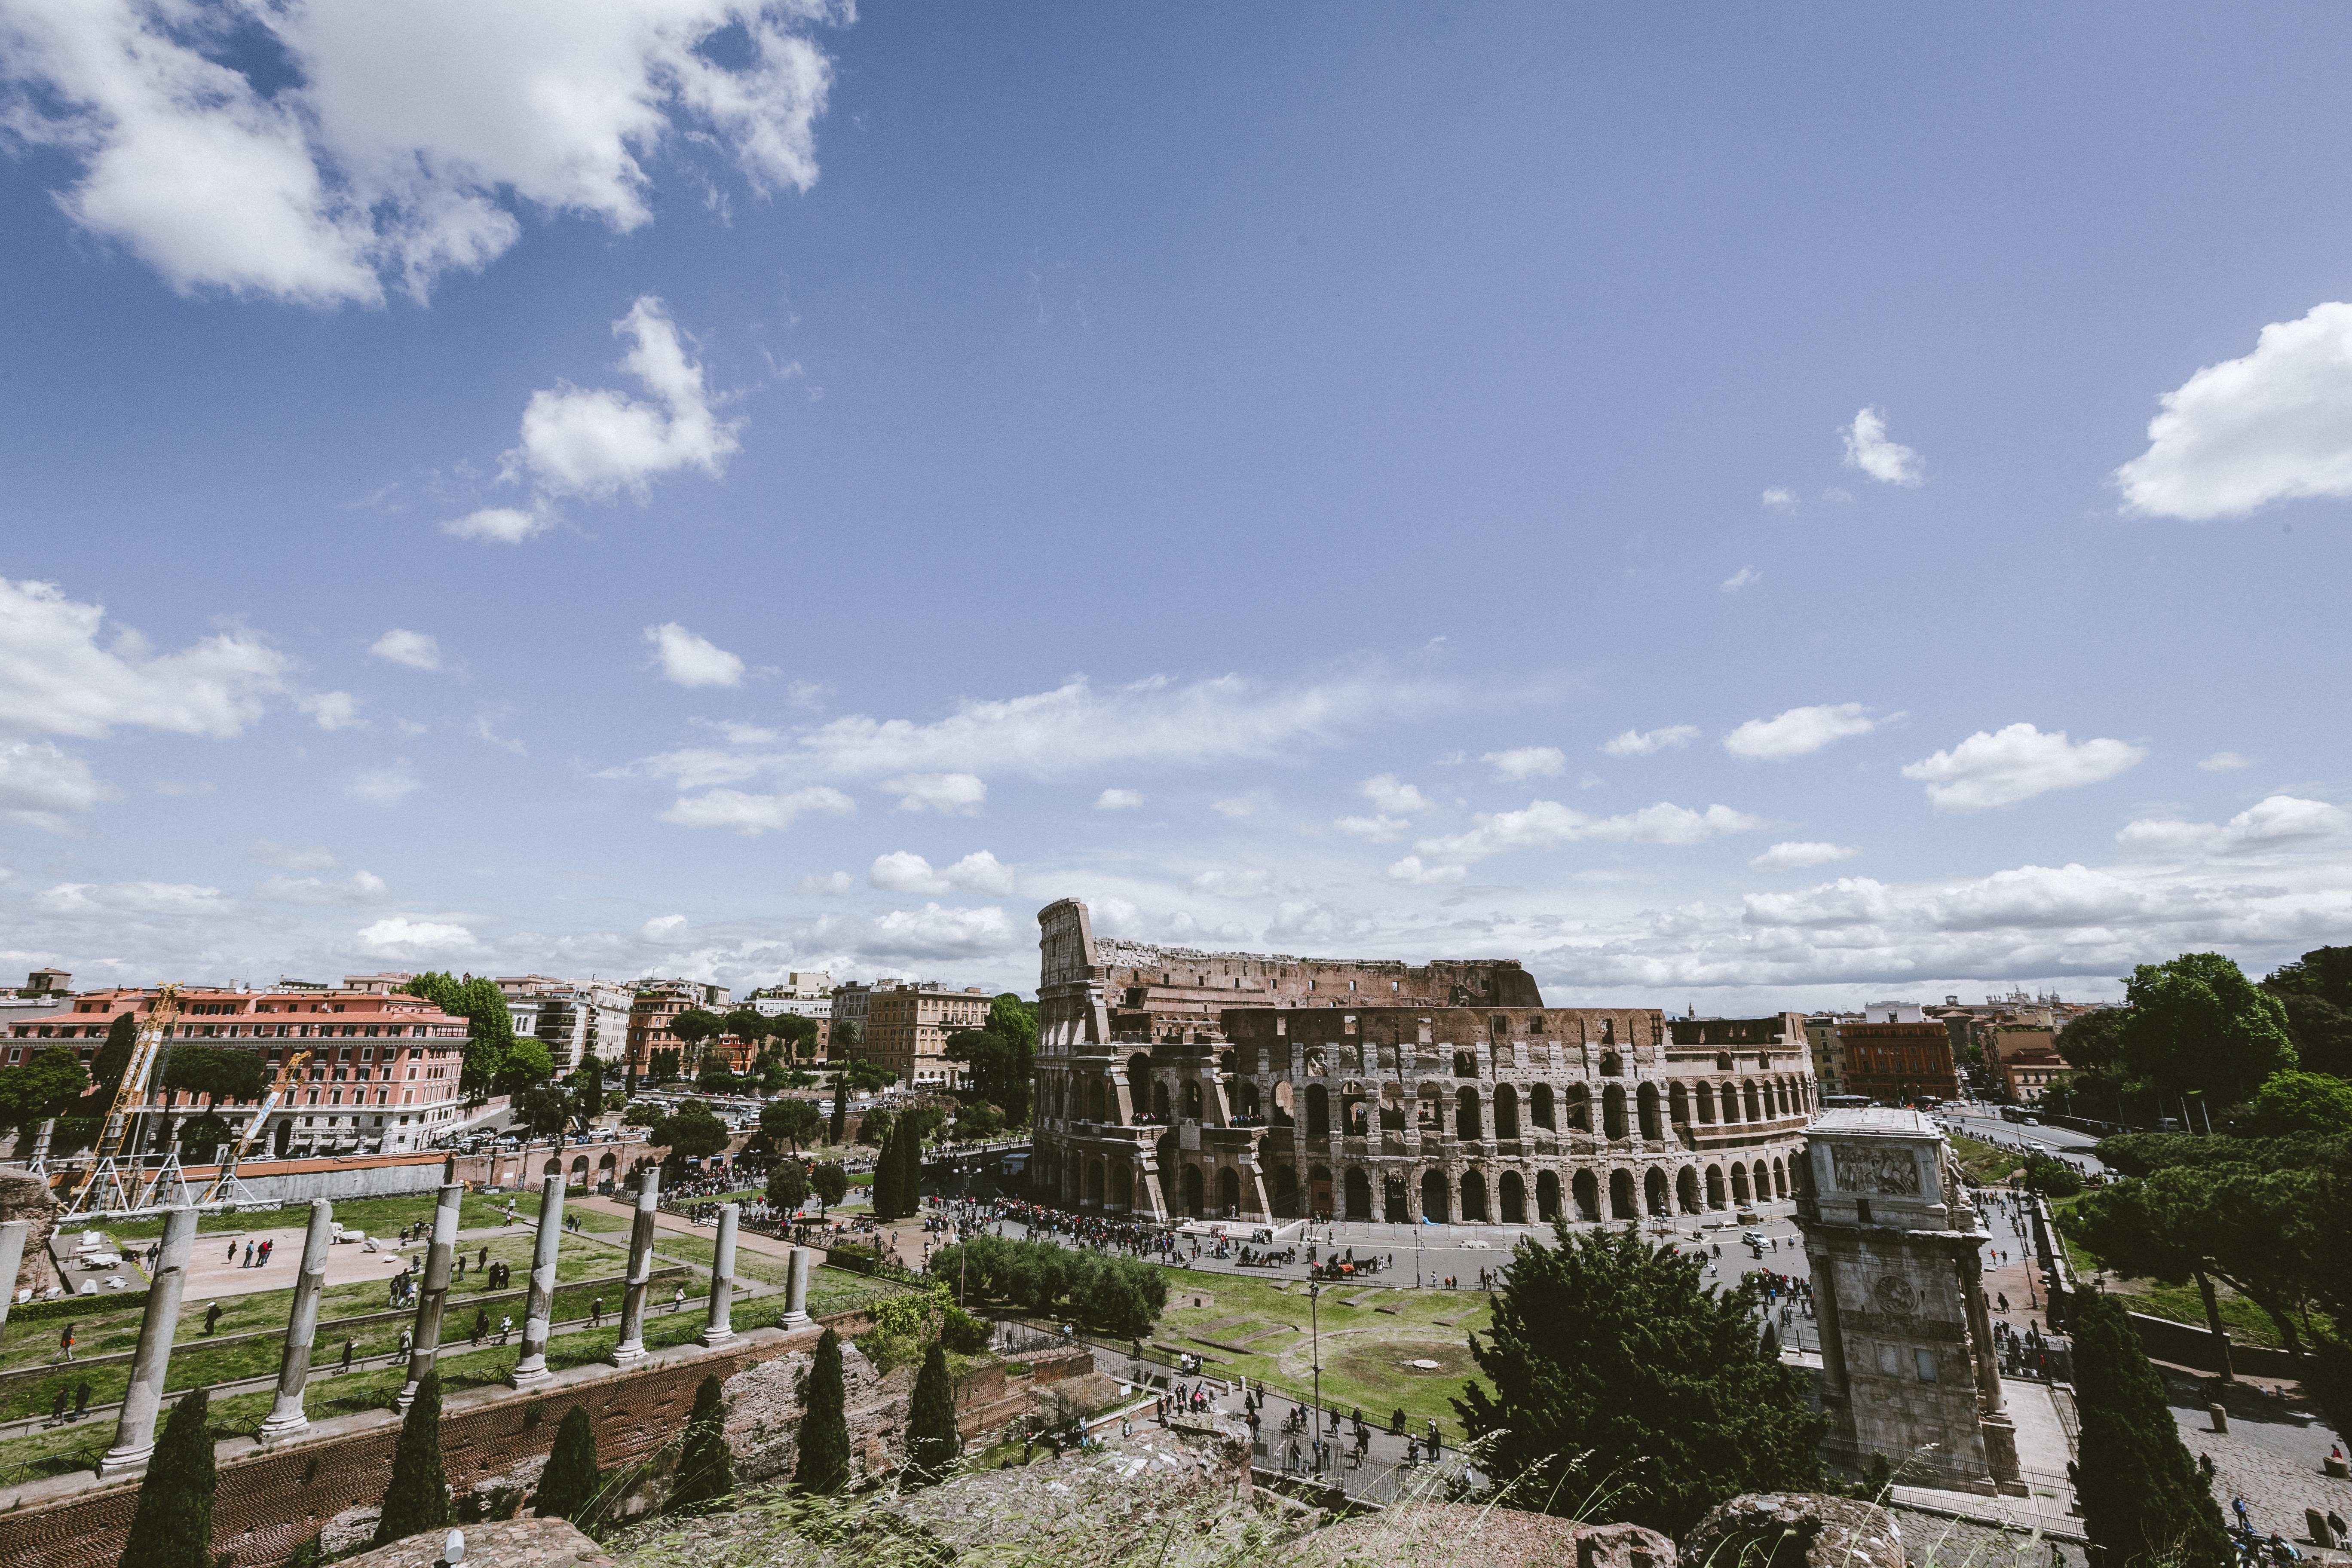
palace, panorama, ruins, estate, archaeological site, ancient history, human settlement